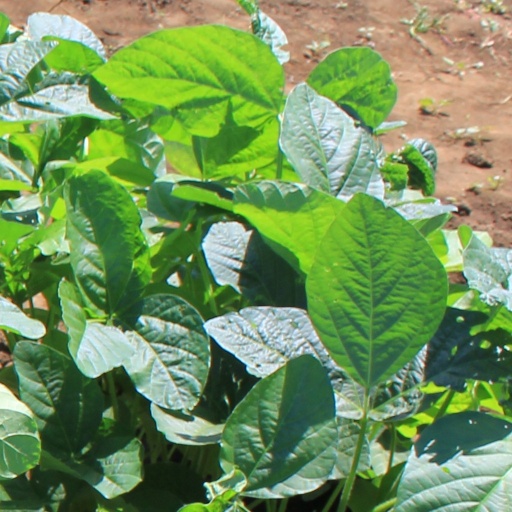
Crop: soybean